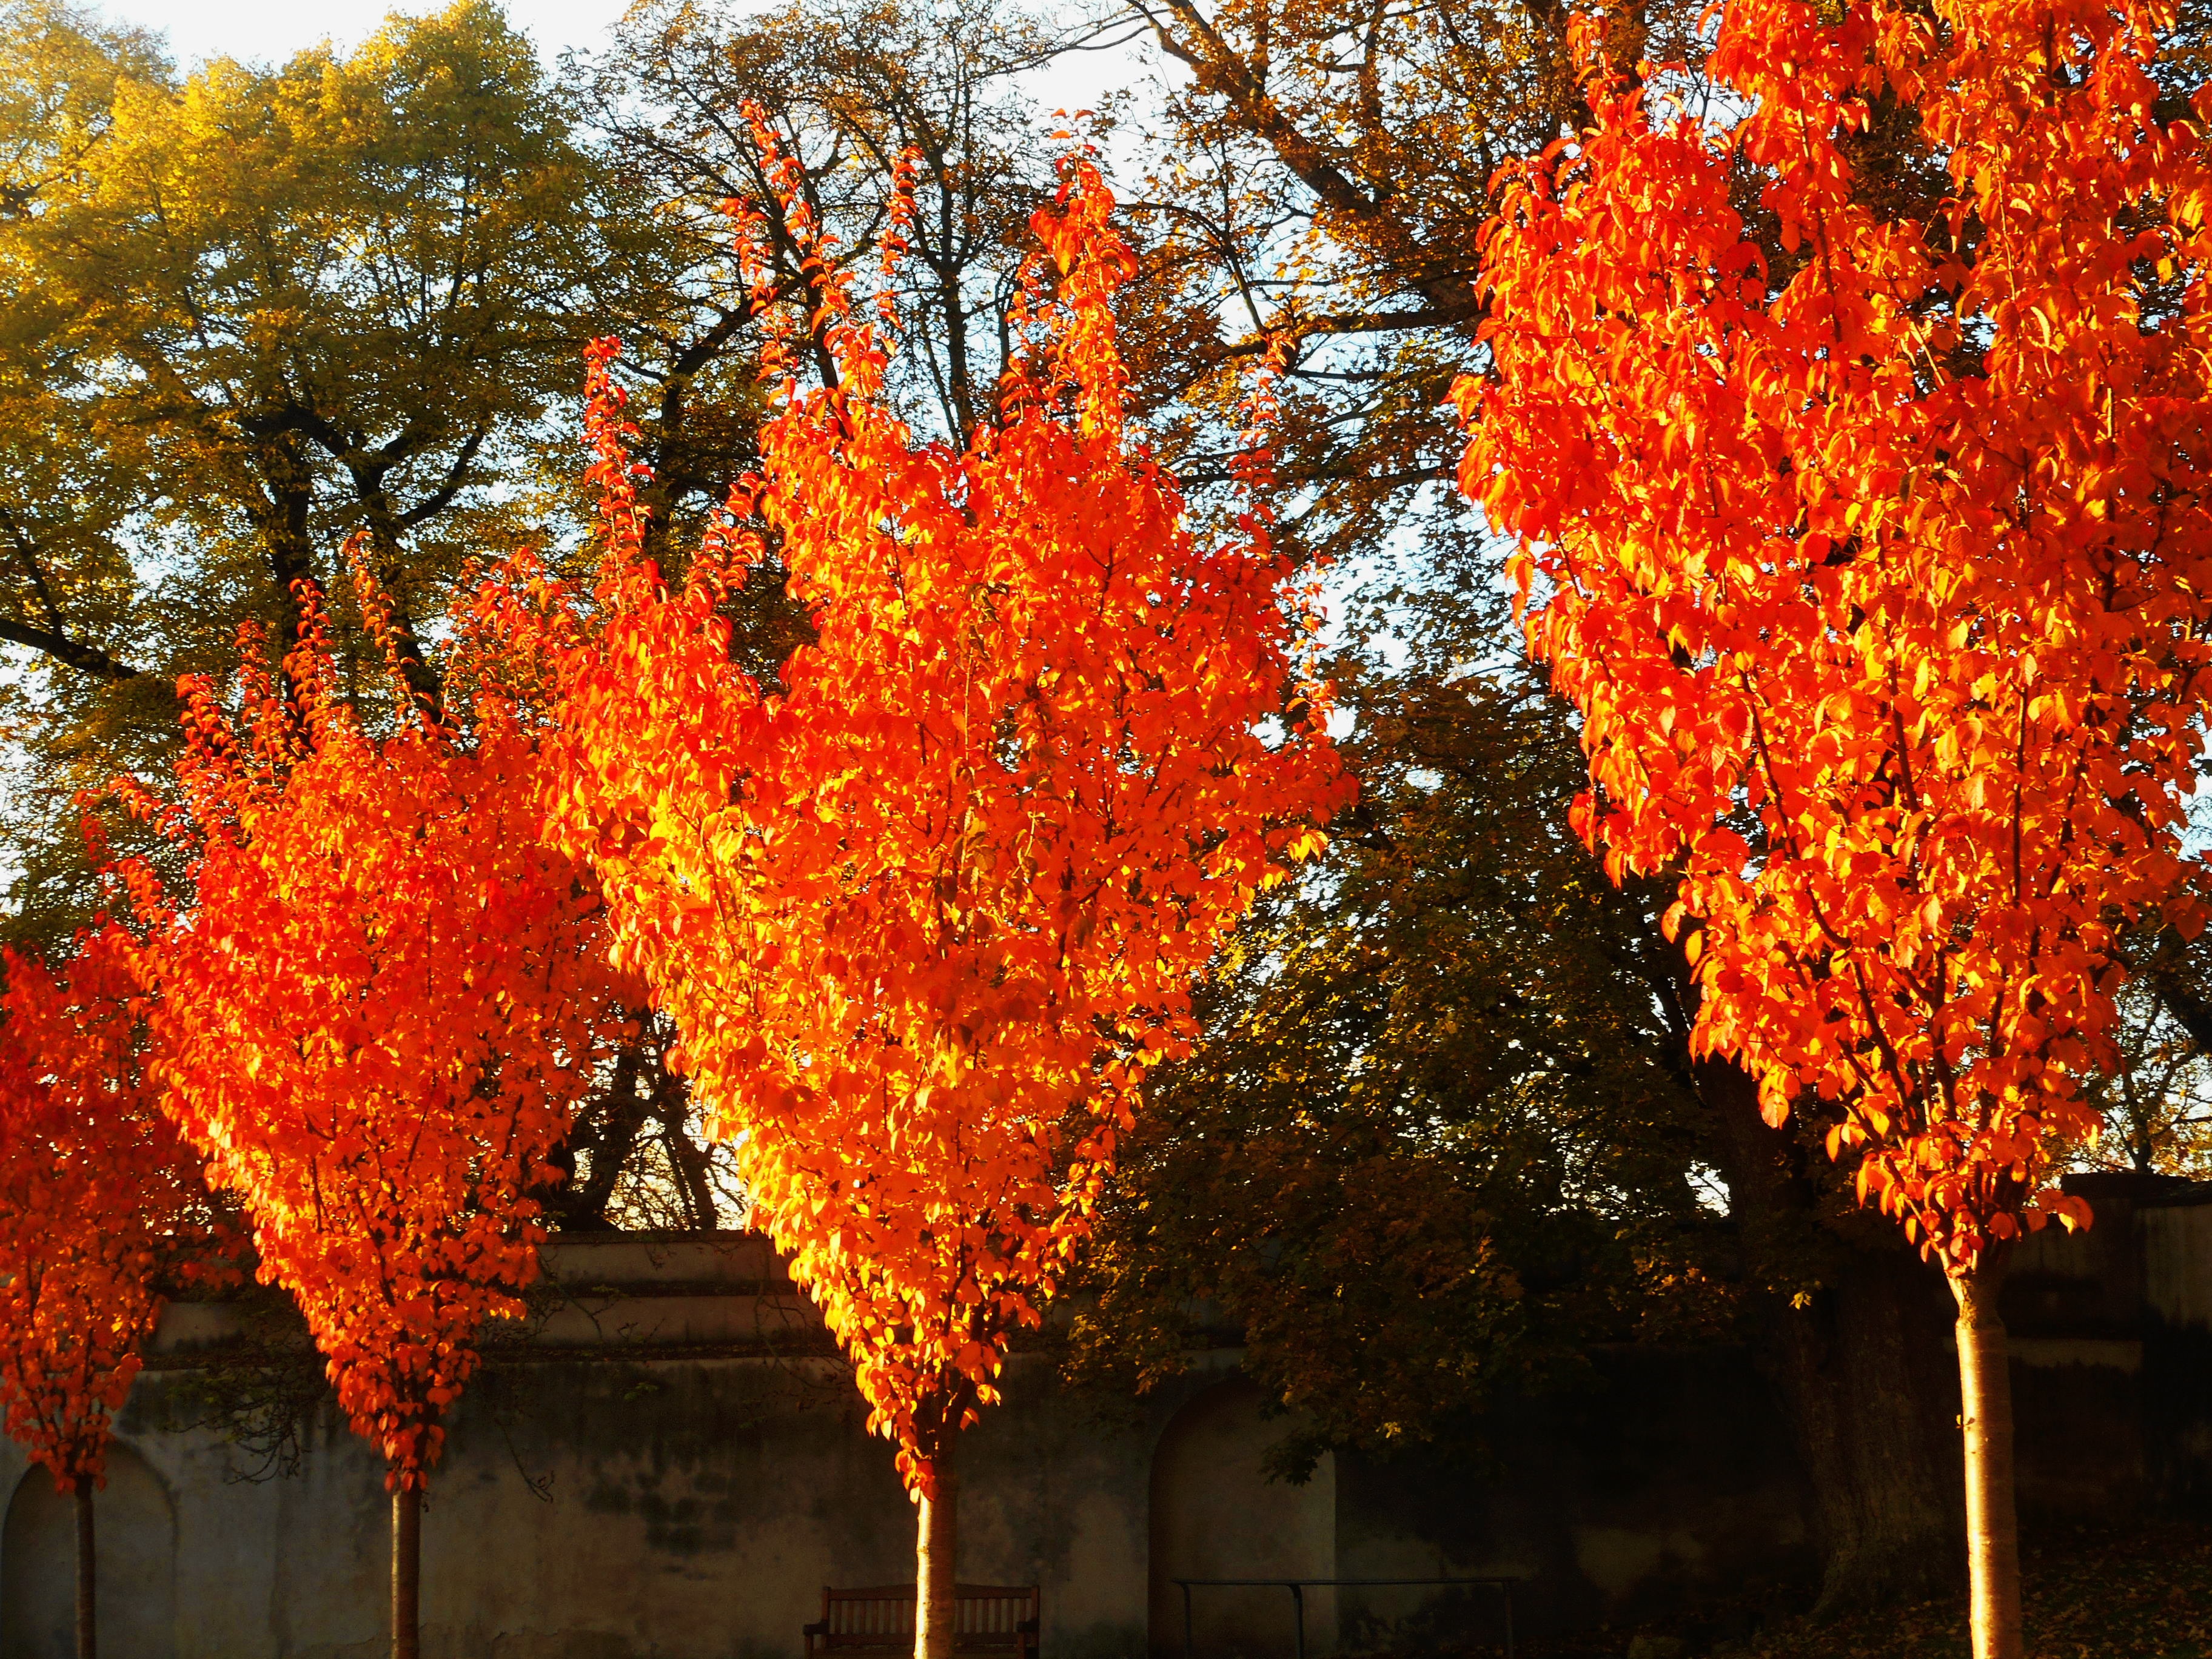
landscape, tree, nature, branch, plant, sunlight, leaf, flower, foliage, orange, red, color, autumn, fire, contrast, season, maple tree, maple leaf, trees, shrub, branches, flowering plant, woody plant, land plant